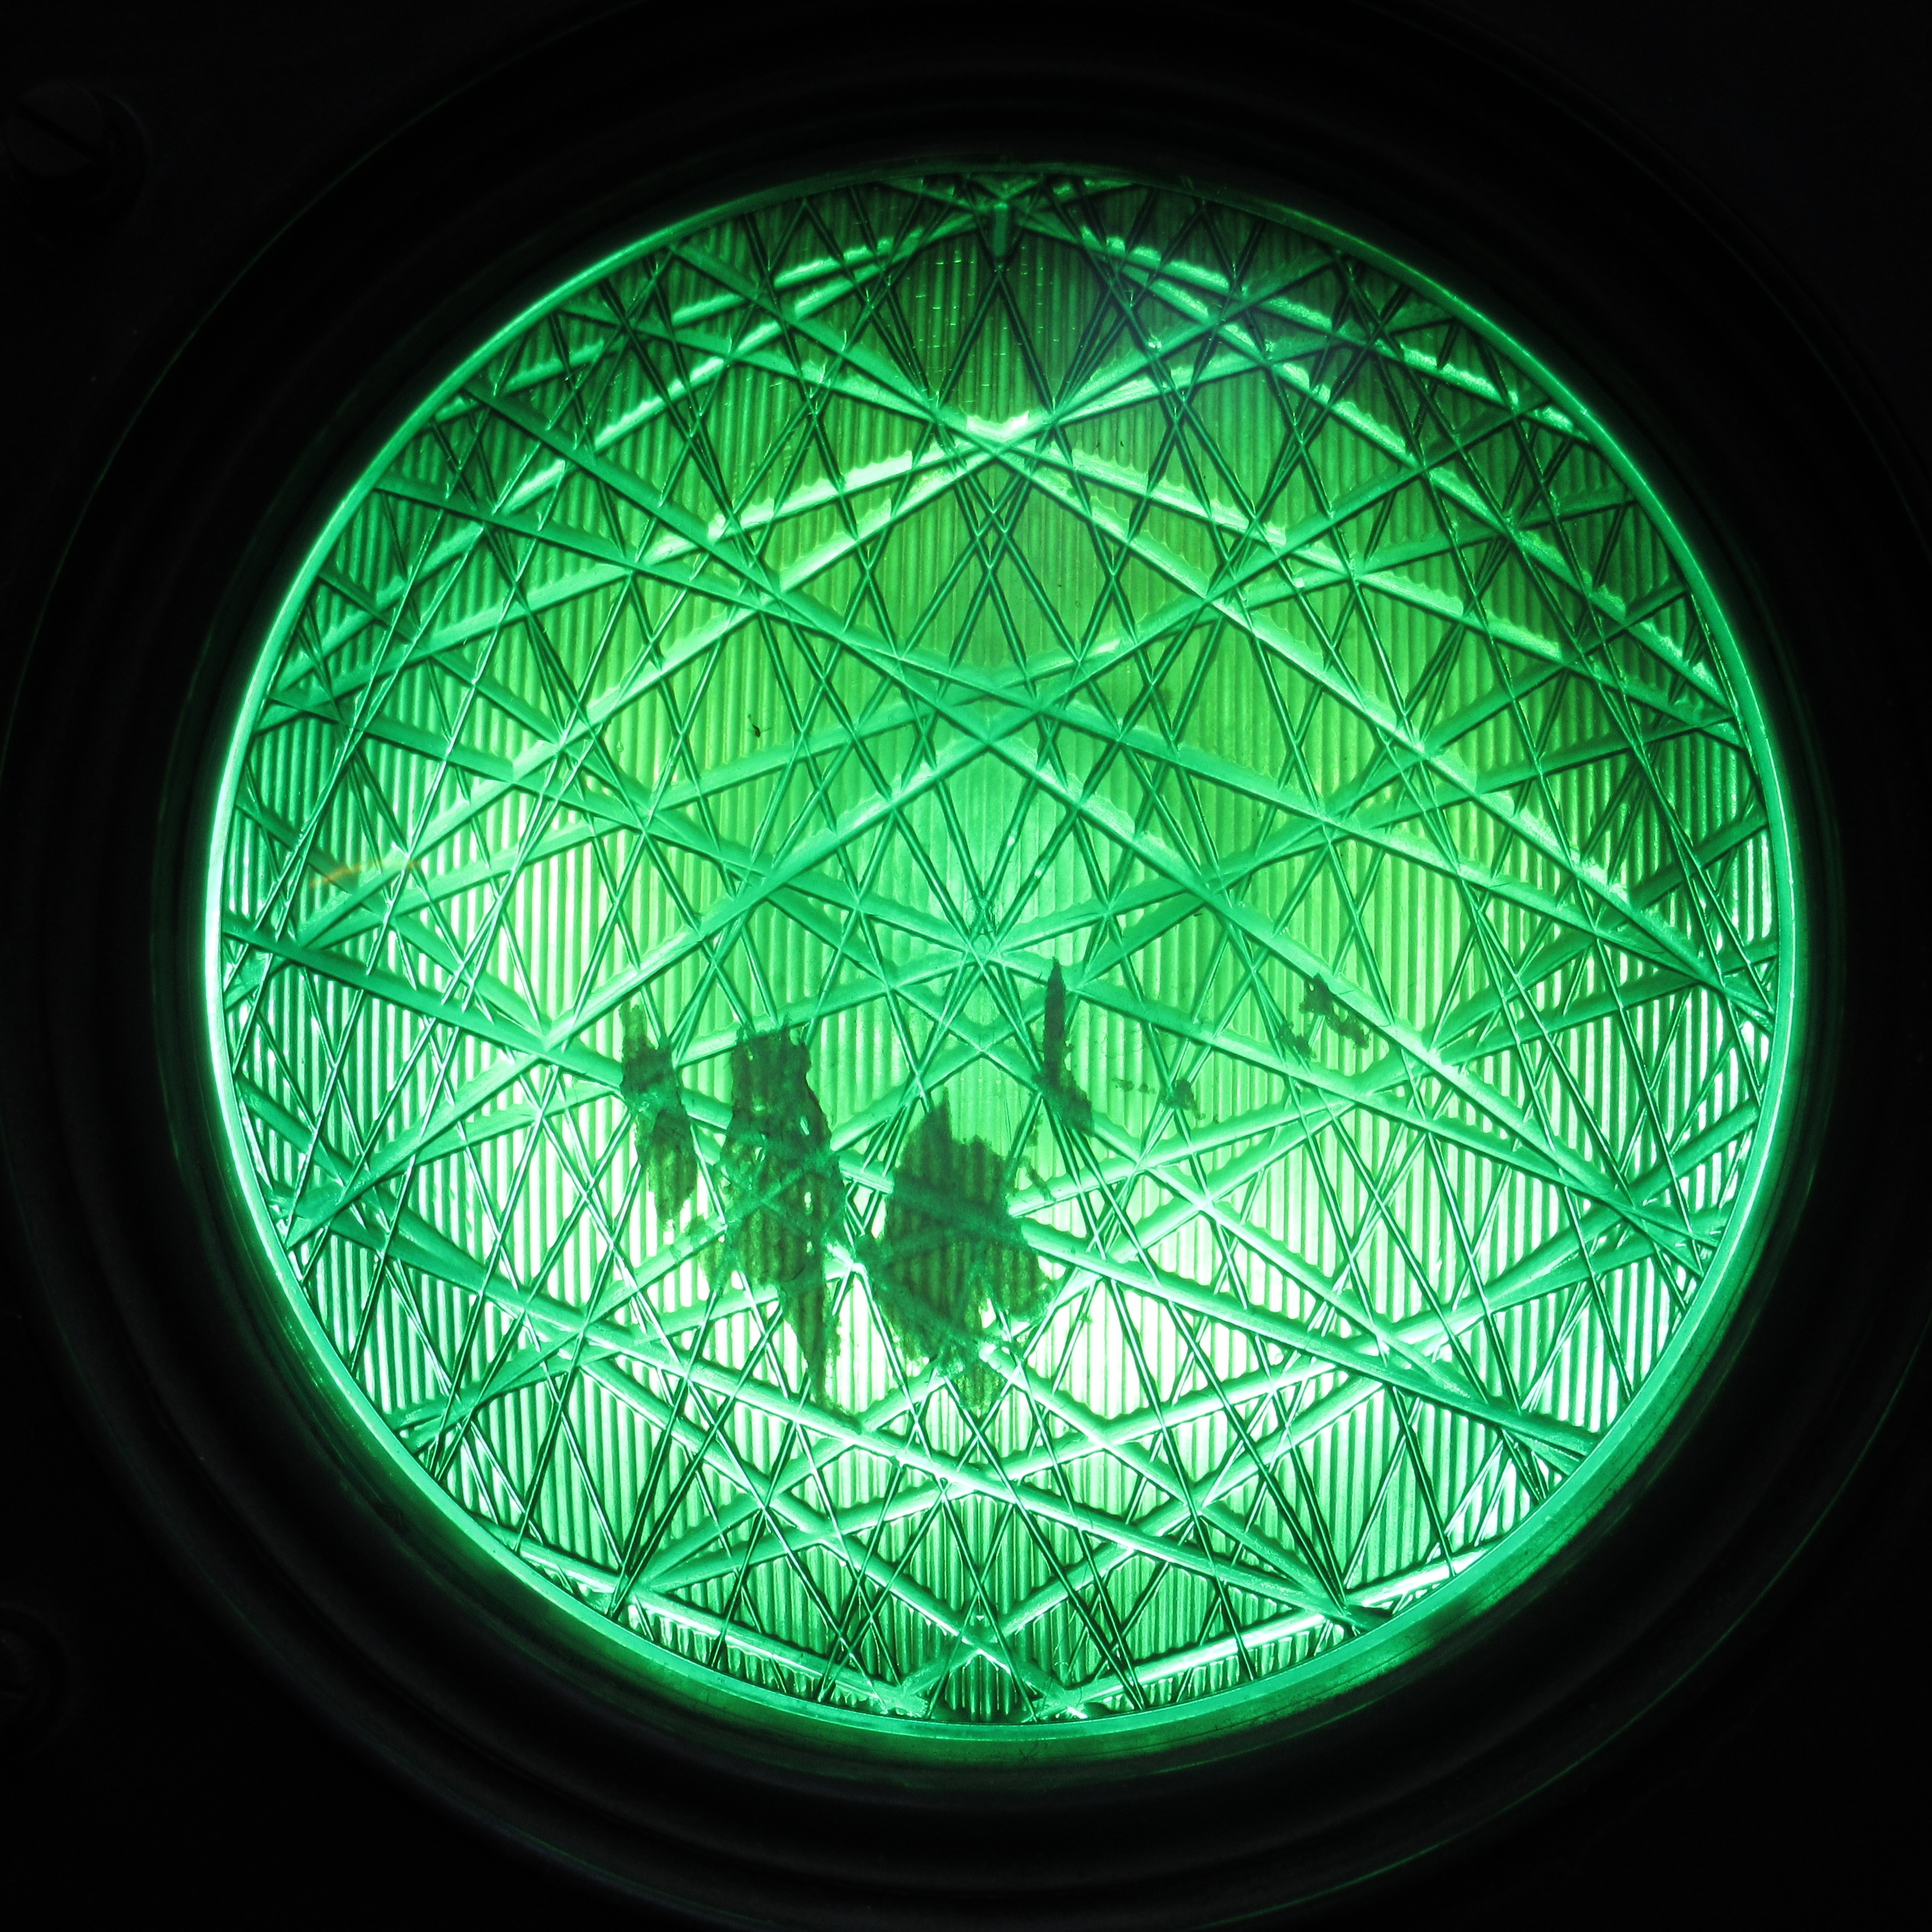
light, window, glass, line, green, color, circle, district, bright, symmetry, sphere, shape, traffic lights, light signal, free ride, green light, fractal art